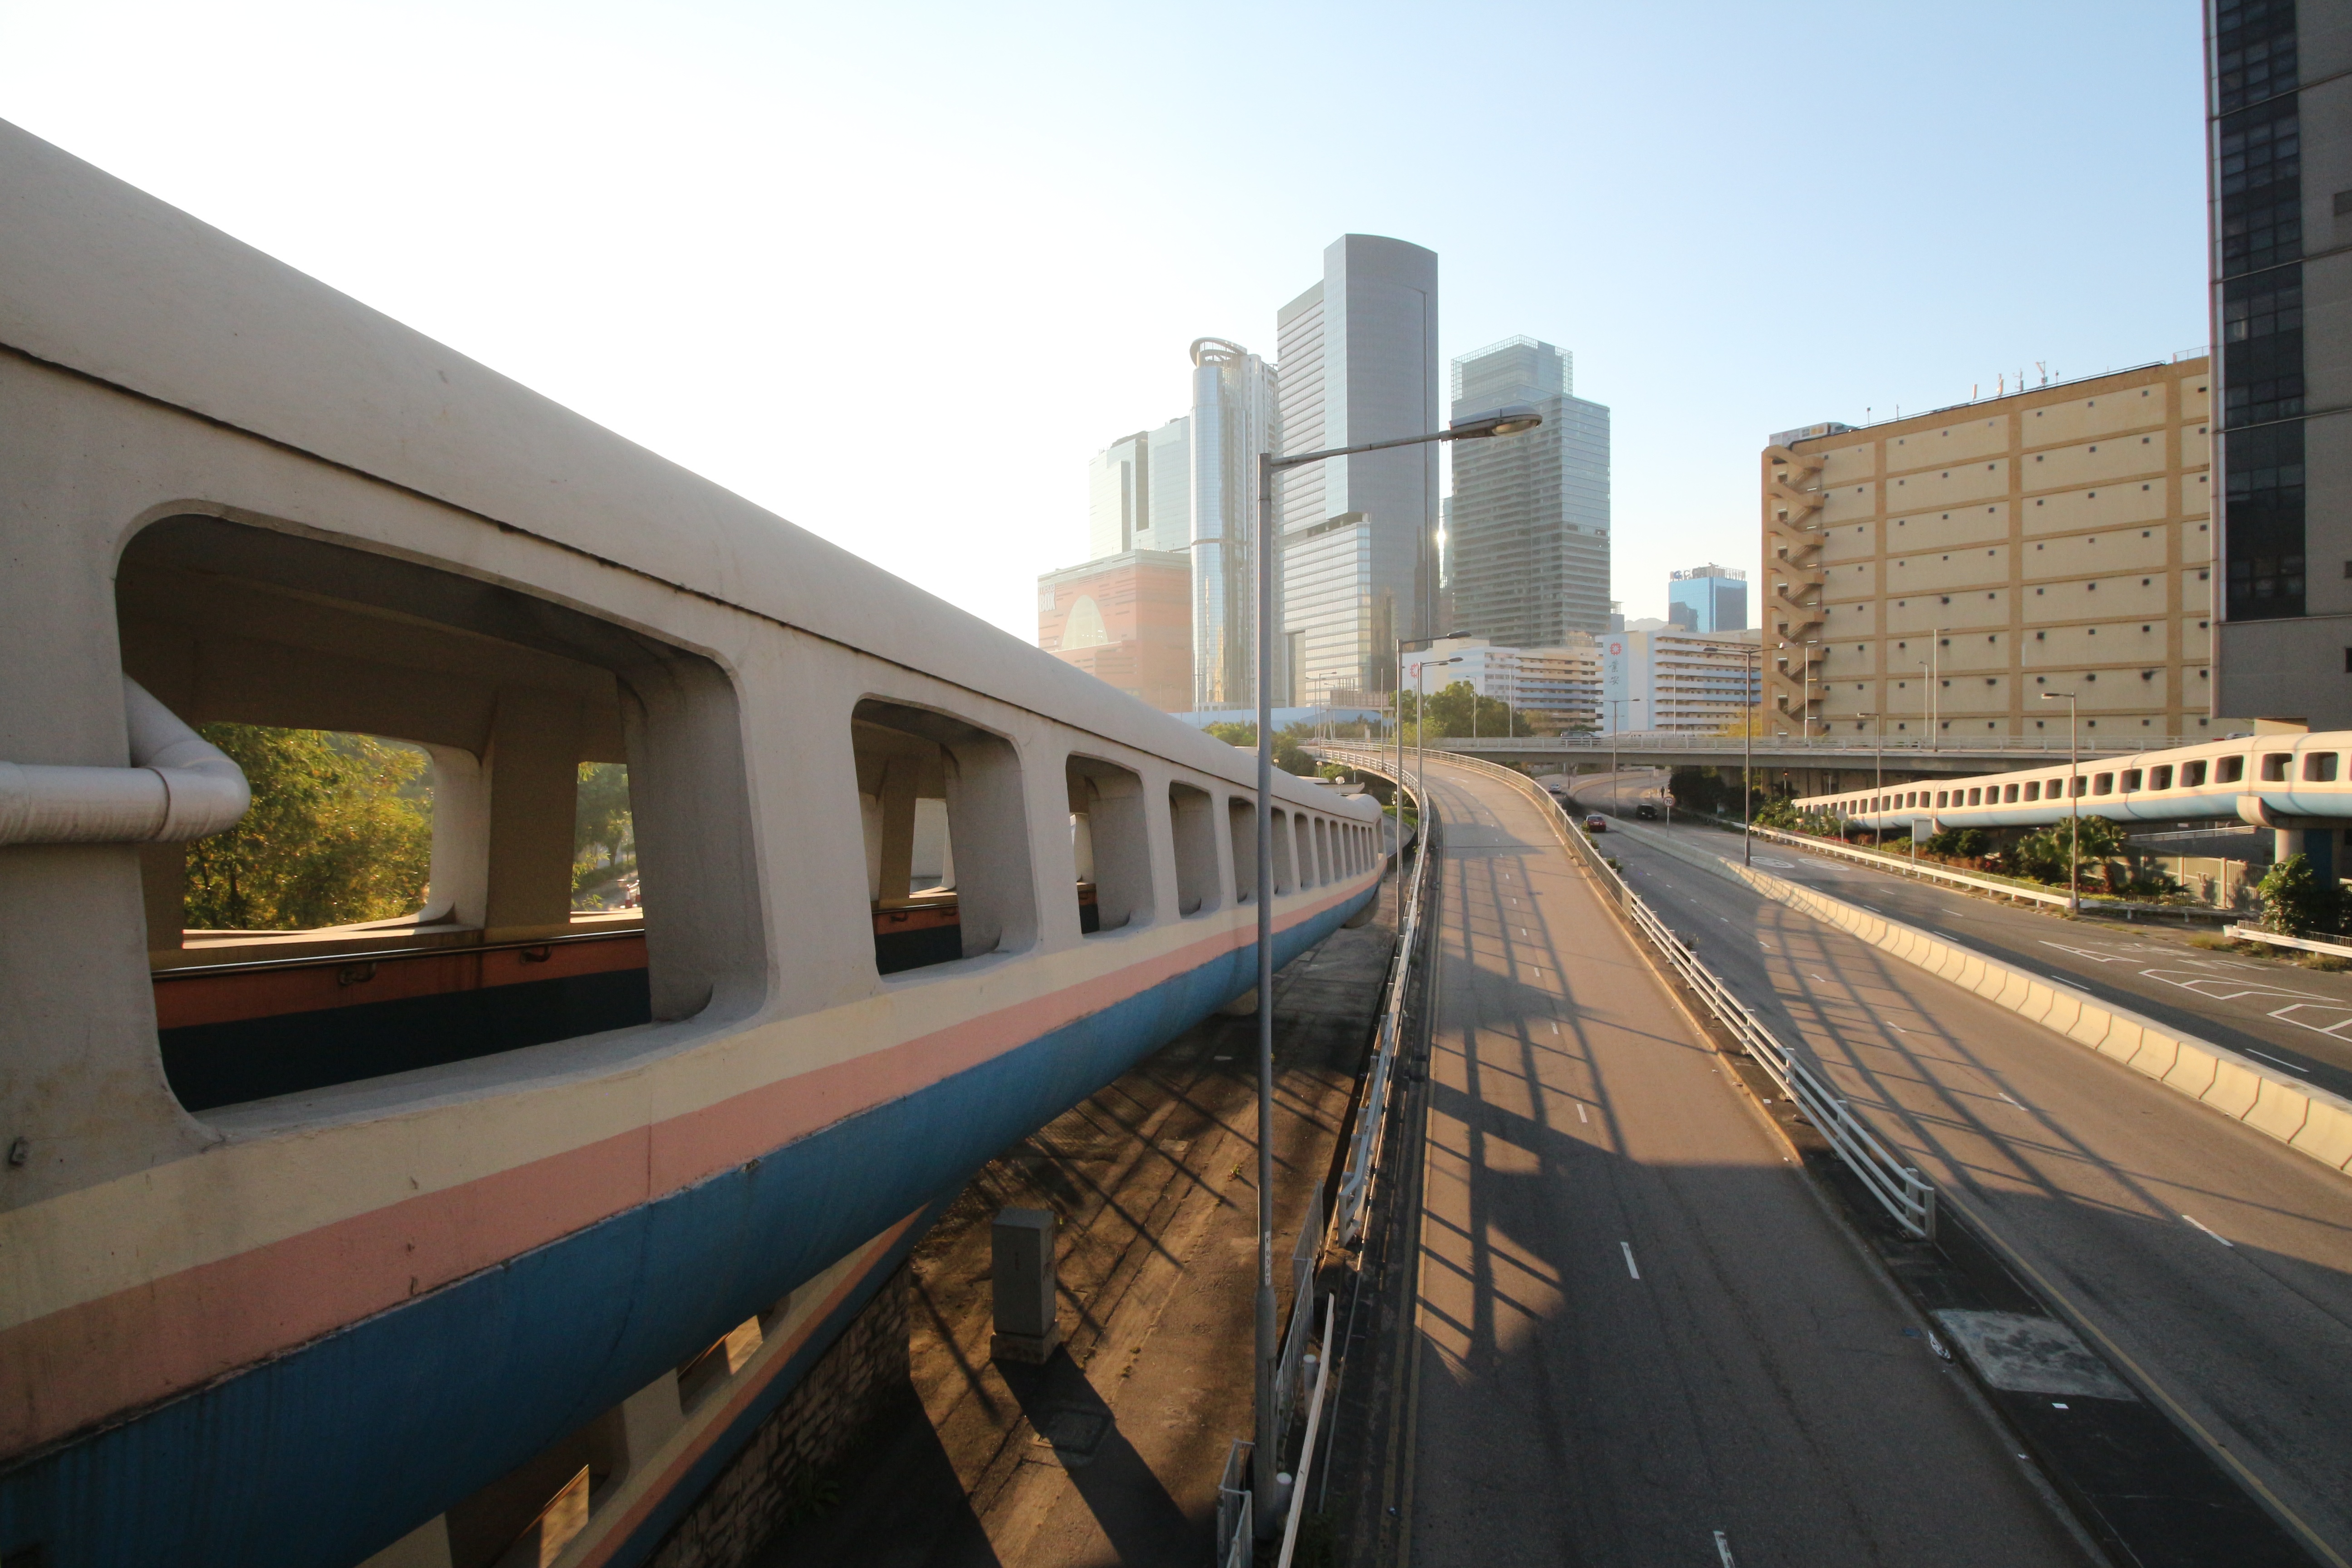
track, train, overpass, transport, vehicle, tower, train station, public transport, hong kong, monorail, rail transport, flyover, rolling stock, metropolitan area, rapid transit, maglev